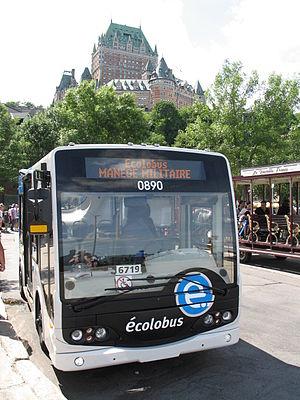
Minibus électrique du Réseau de transport de la Capitale à son terminus de la gare fluviale à Québec. En arrière-plan, le Château Frontenac.
Le Réseau de transport de la Capitale, est la société de transport en commun de la ville de Québec et de son agglomération. Légalement désigné « Société de transport de Québec », le RTC puise ses origines dans la première ligne de transport en commun en 1865 et sa création dans le premier réseau de transport en commun public mis sur pied en 1969. Son réseau est aujourd'hui constitué de 134 parcours d'autobus. D'ici 2026, elle aura également le mandat d'exploiter 1 ligne de tramway et 2 lignes de trambus.